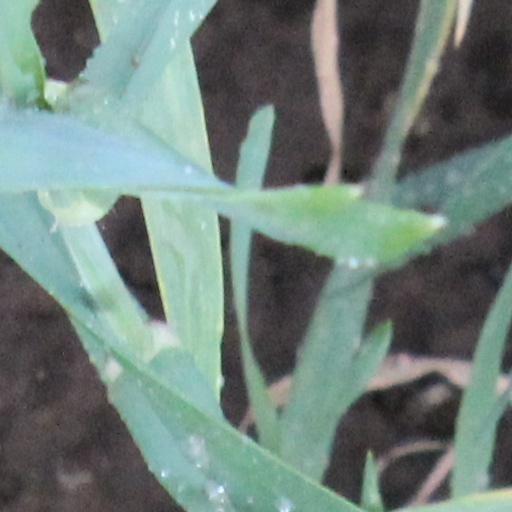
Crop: wheat